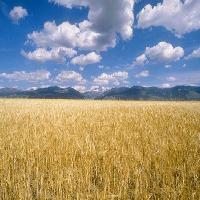
Weather: sun or clear